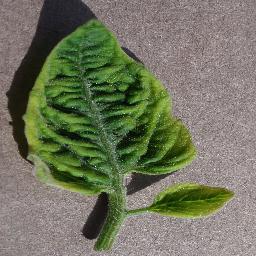
Label: Tomato___Tomato_Yellow_Leaf_Curl_Virus